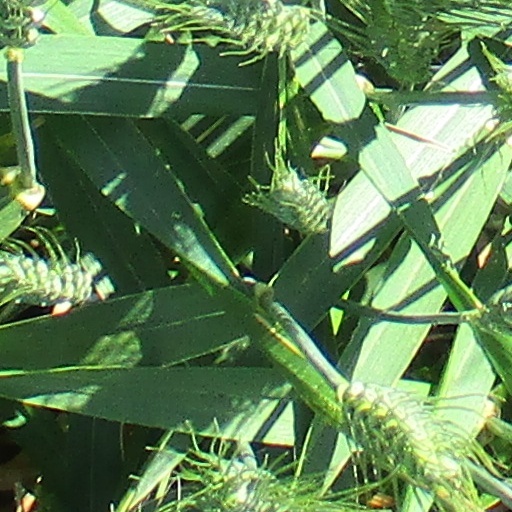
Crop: wheat